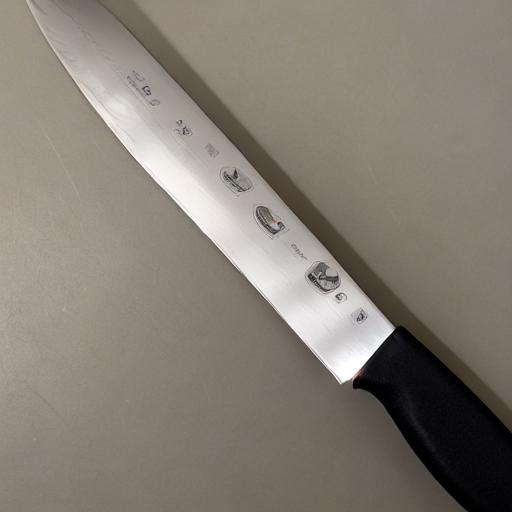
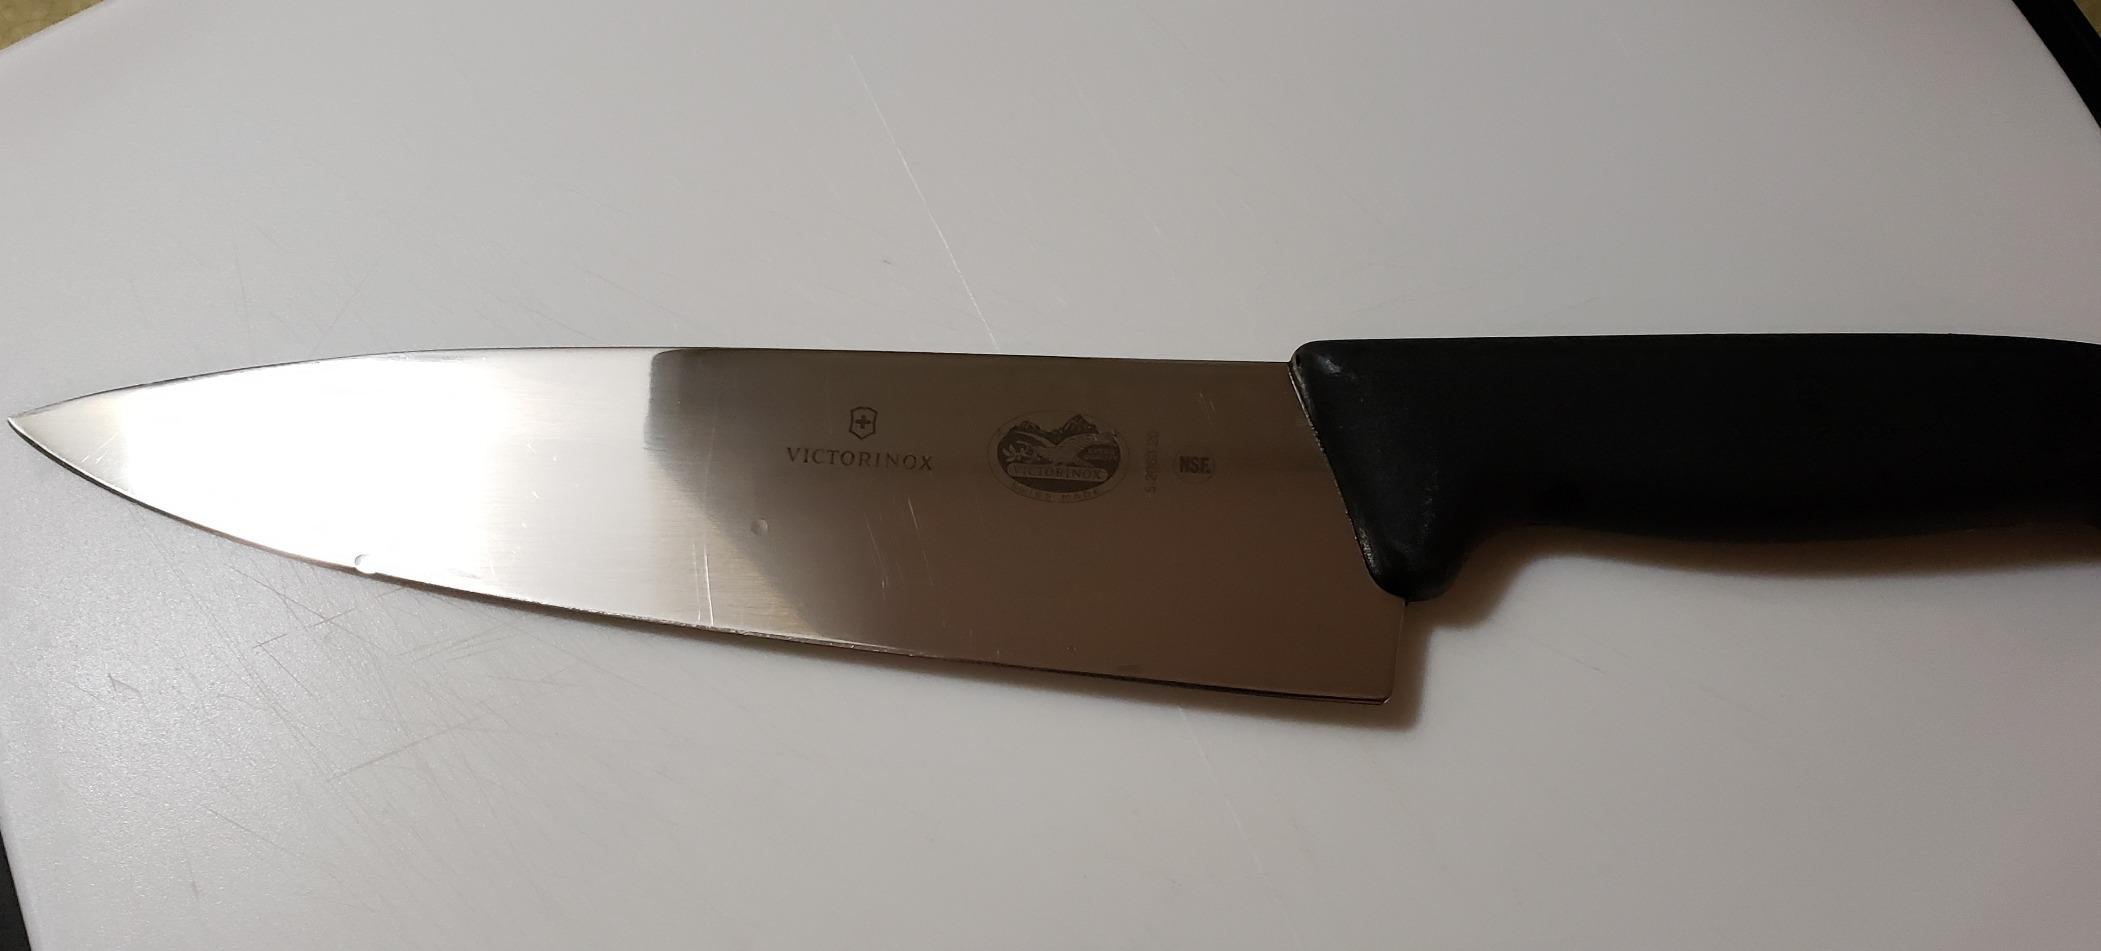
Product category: items_knife
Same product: no